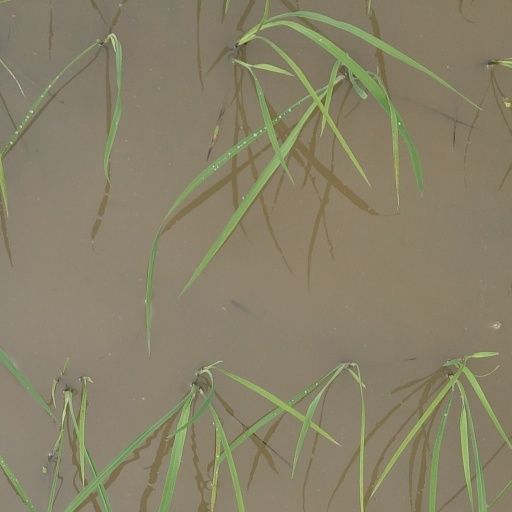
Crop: rice